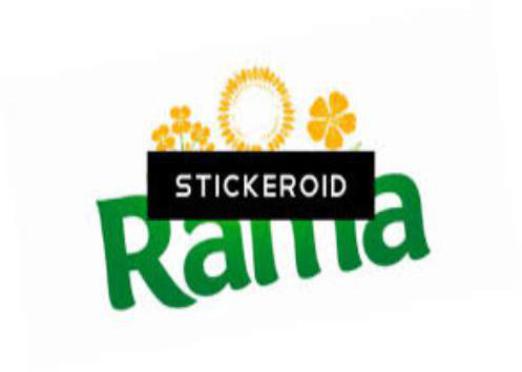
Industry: Necessities